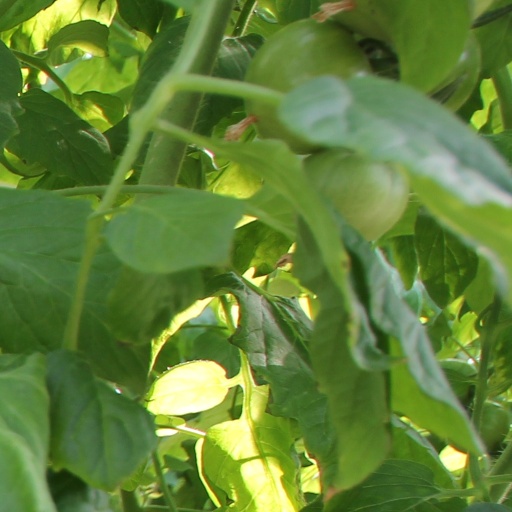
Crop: tomato